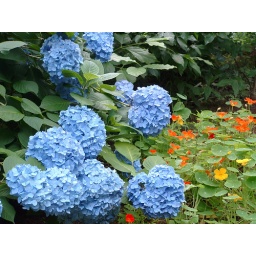
This is a photograph where a red, yellow flowers are in blossom next to the hydrangea.